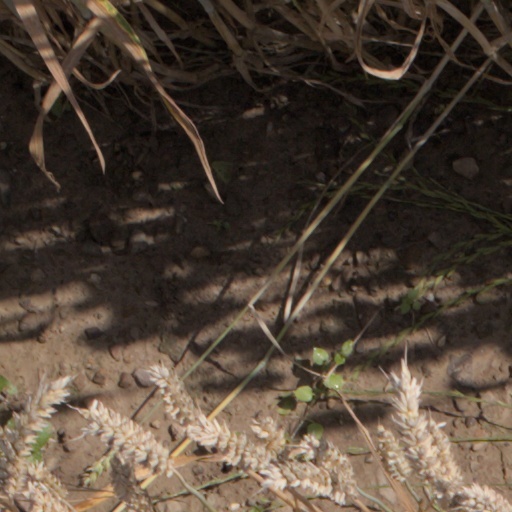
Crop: wheat